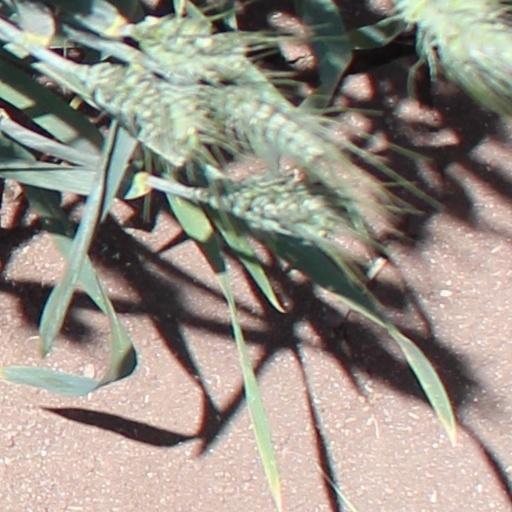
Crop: wheat